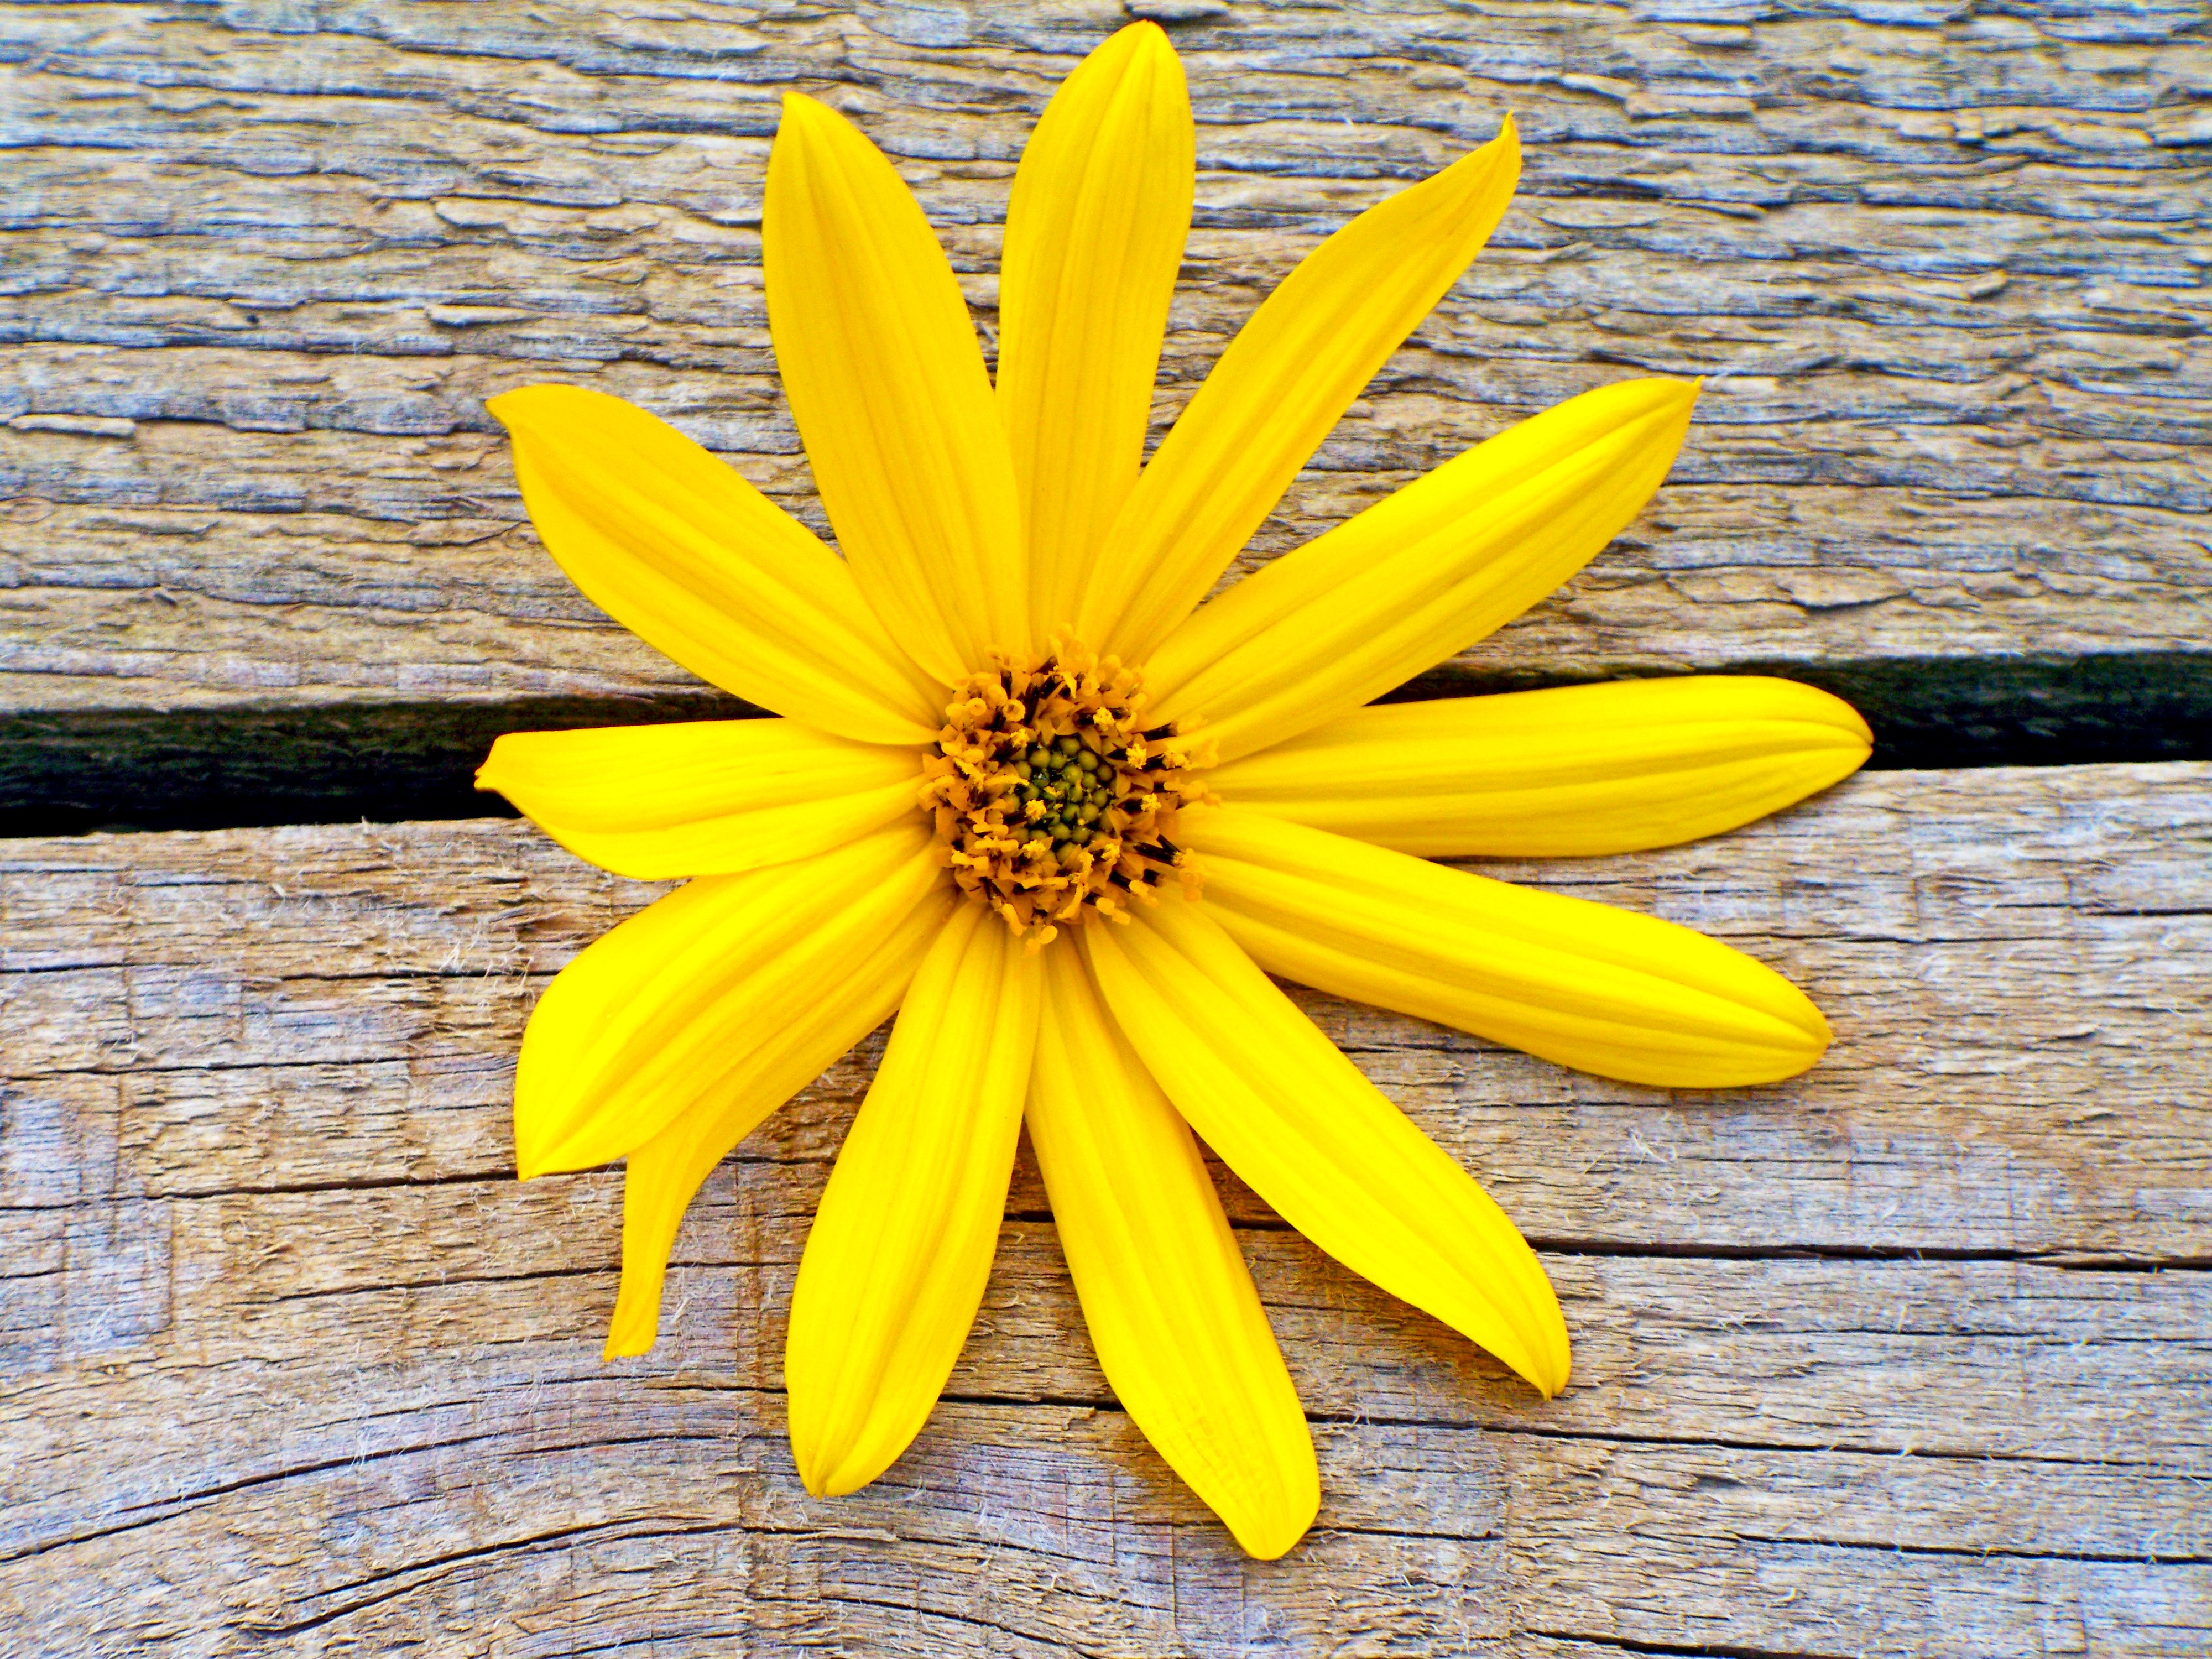
nature, plant, leaf, flower, petal, summer, produce, yellow, closeup, sunflower, flowers, bright, yellow flowers, garden flowers, garden flower, flowering plant, daisy family, a yellow flower, land plant